Waldameer & Water World

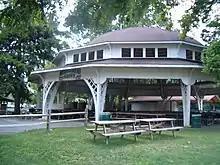
Merry-Go-Round Grove picnic pavilion

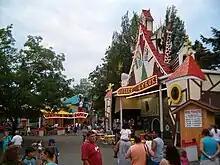
Whacky Shack & Pirate's Cove

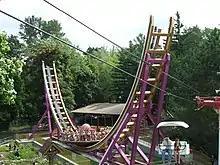
Mega Vortex

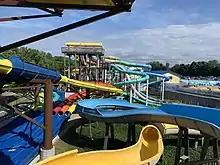
From left to right: Rally Racer, Liquid Lightning, Cannon Bowl, Awesome Twosome, Bermuda Triangle, Raging River, and Wild River

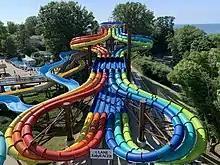
Rally Racer from above

In 1996, National Amusement Park Historical Association (NAPHA) recognized Waldameer's 100th operating season. In 2008, Paul Nelson was named "Person of the Year" by "Amusement Today". That same year, Ravine Flyer II was named "Best New Ride" in "Amusement Today" Golden Ticket Awards, and was ranked the 11th best wooden coaster in the world. It has remained in the top 10 best wooden coasters in the world every year since 2009, peaking at number five in 2016.